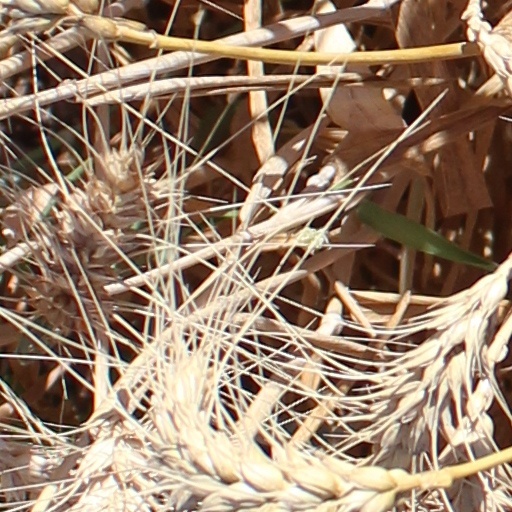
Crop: wheat